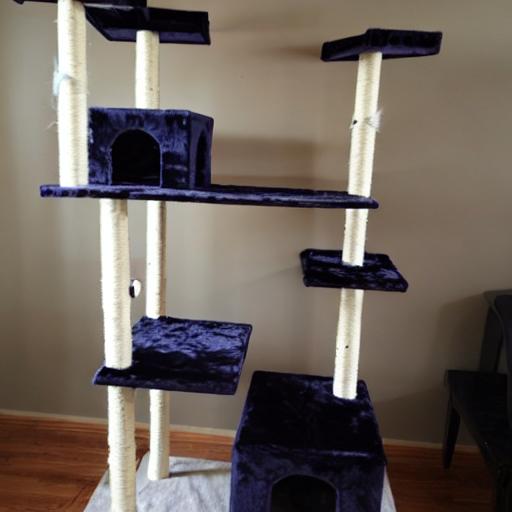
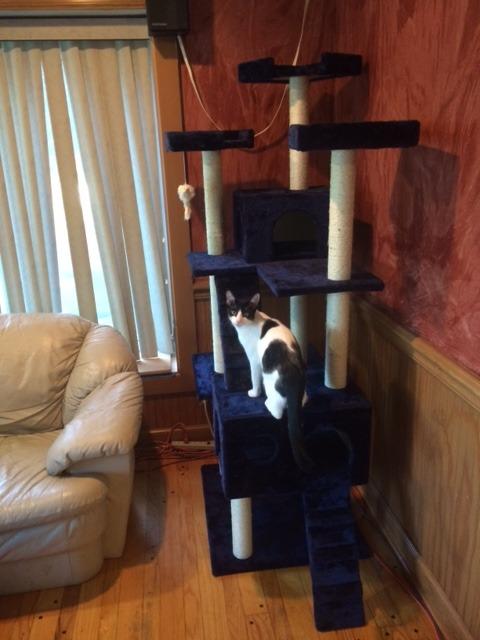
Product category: items_cat tree
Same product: no